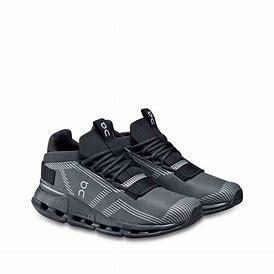
Brand: ON
Model: Cloudnova